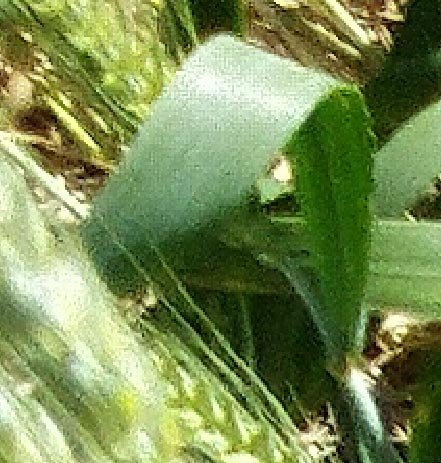
Label: Wheat___Healthy